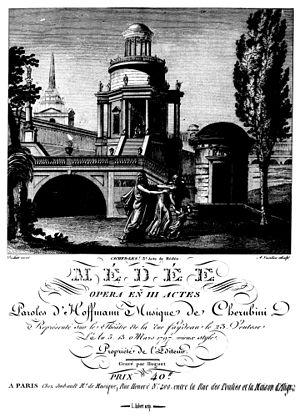
Médée est un opéra-comique en trois actes composé par Luigi Cherubini sur un livret en français de François-Benoît Hoffman et créé le 13 mars 1797 par Luigi Cherubini au théâtre Feydeau à Paris.
Marie-Louis-Charles-Zénobi-Salvador Cherubini, né Maria Luigi Carlo Zenobio Salvatore Cherubini le 14 septembre 1760 à Florence et mort le 15 mars 1842 à Paris, est un compositeur italien de la fin du XVIIIᵉ et du début du XIXᵉ siècle, dont une grande partie de la carrière s'est déroulée en France à partir de 1787.